Mikel Aguirrezabalaga

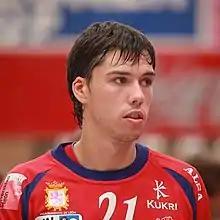

Mikel Aguirrezabalaga (born 8 April 1984) is a Spanish handball player. At the 2012 Summer Olympics he competed with the Spain men's national handball team in the men's tournament.